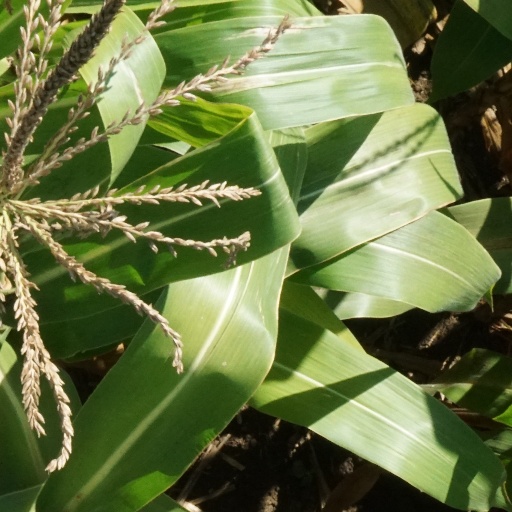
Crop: maize; corn